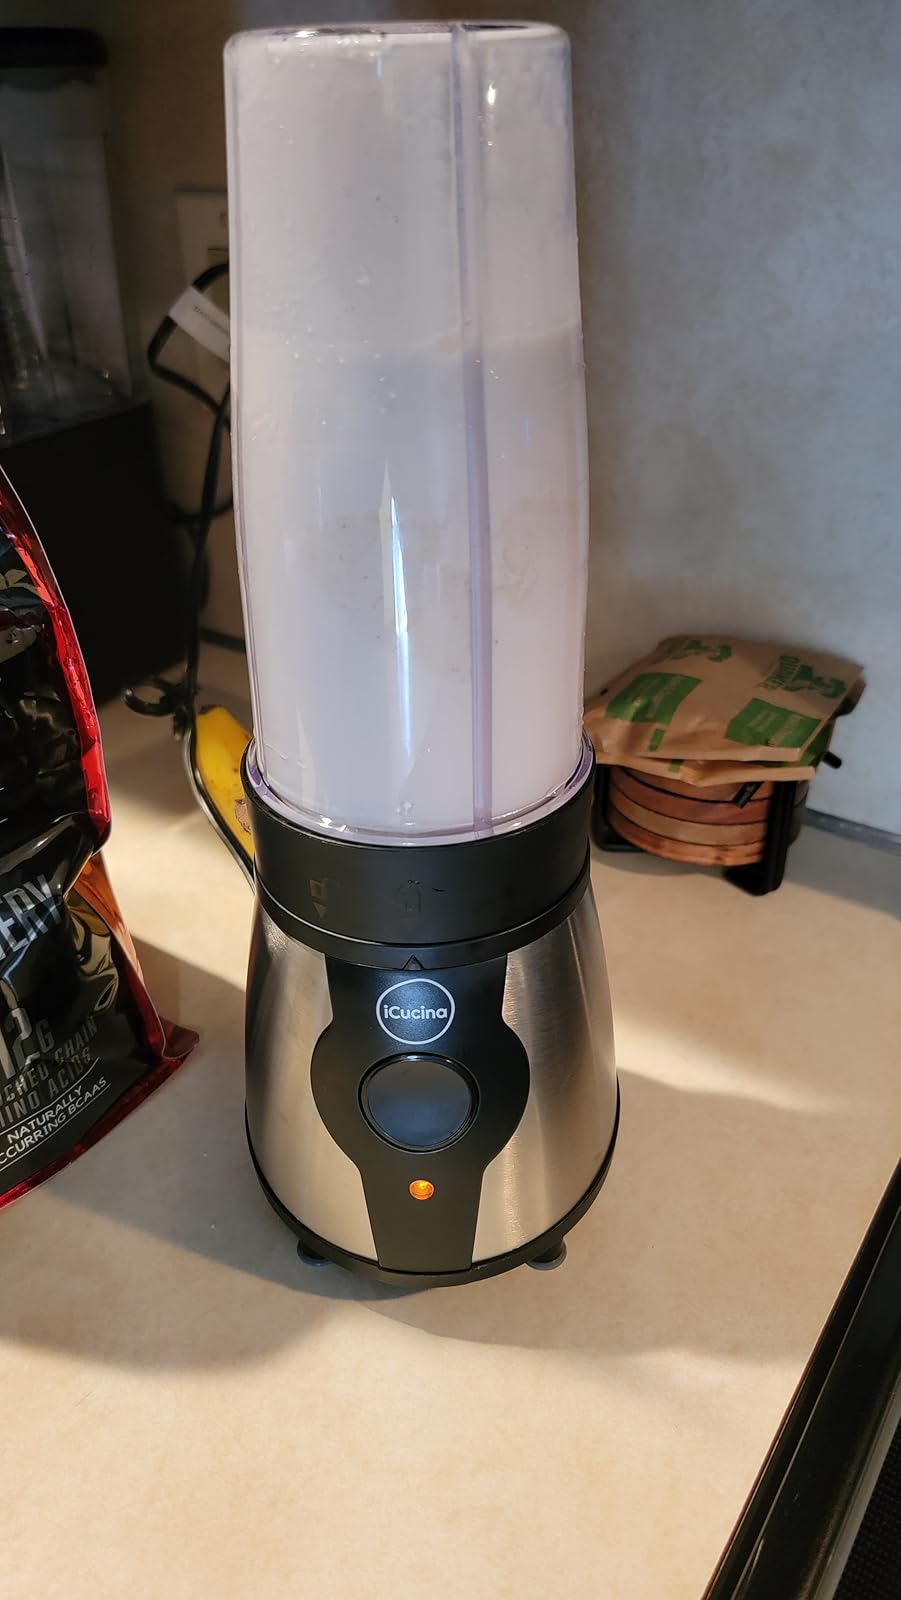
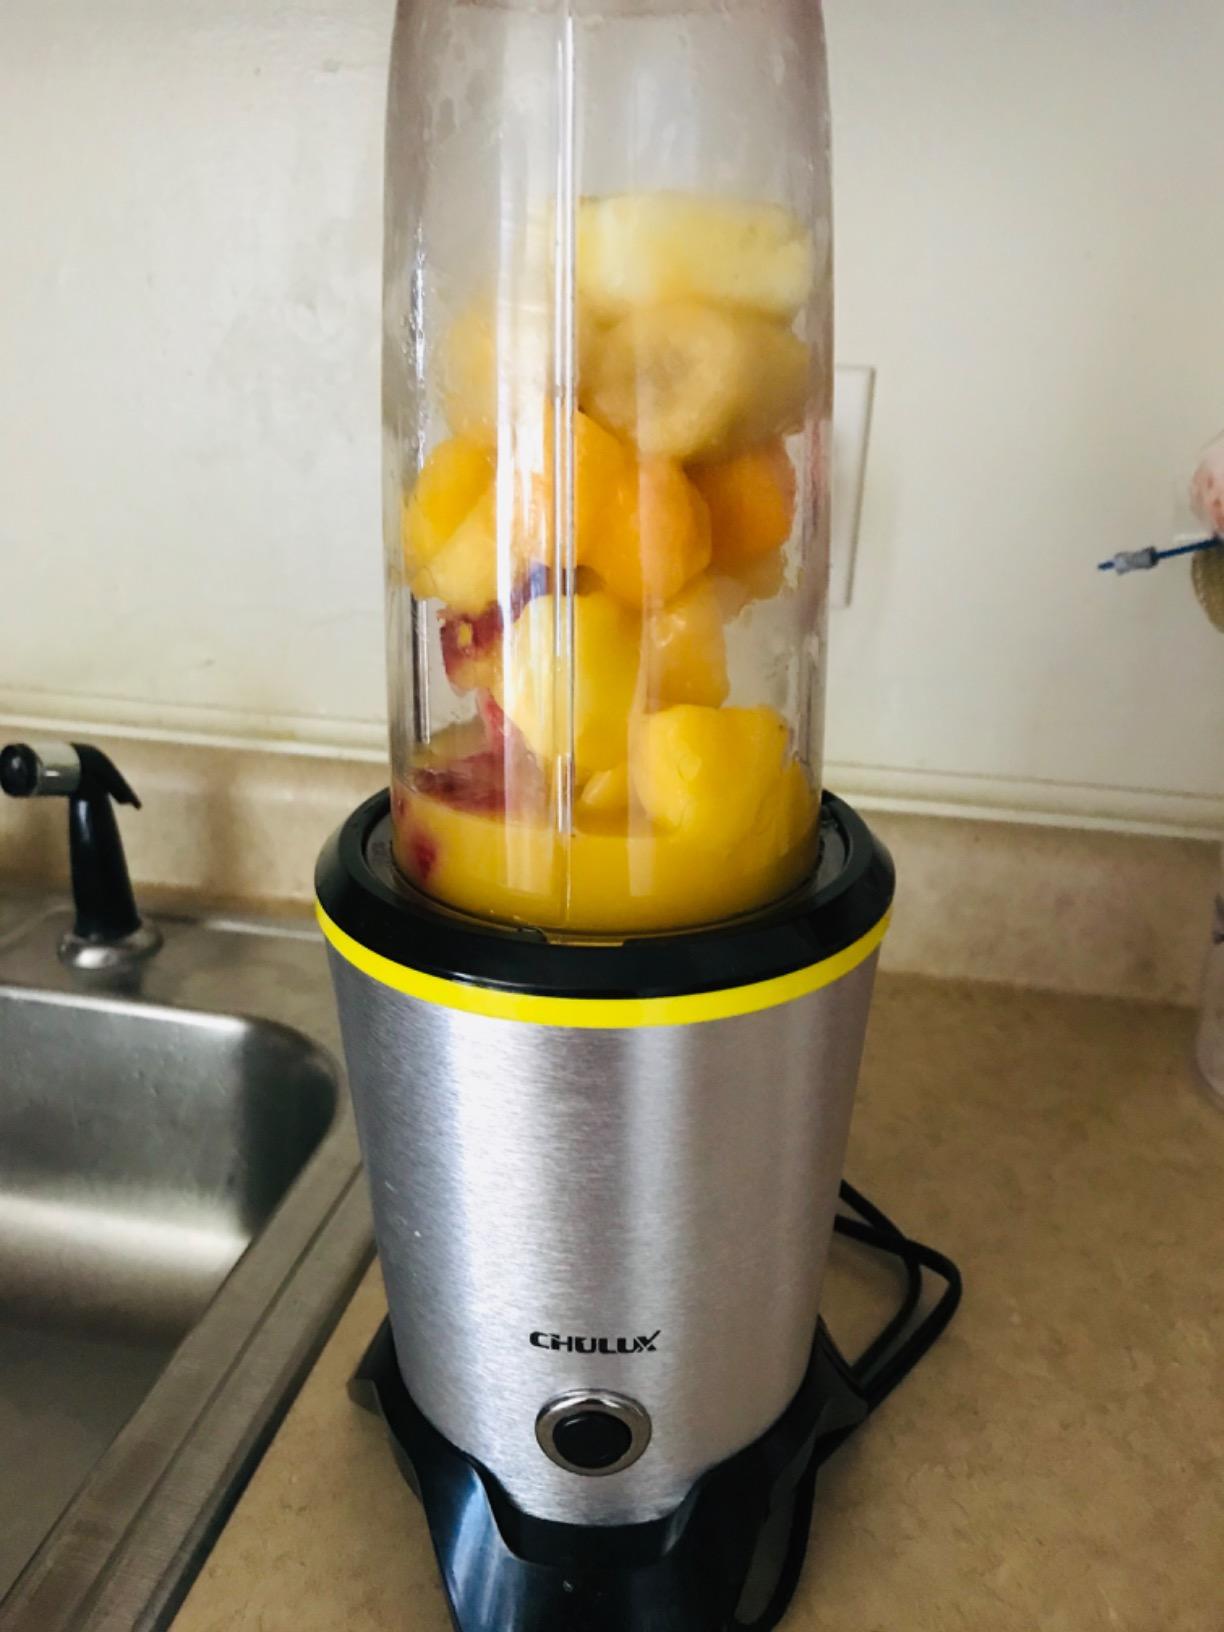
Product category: items_blender
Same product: no